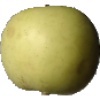
Label: Apple Golden 3